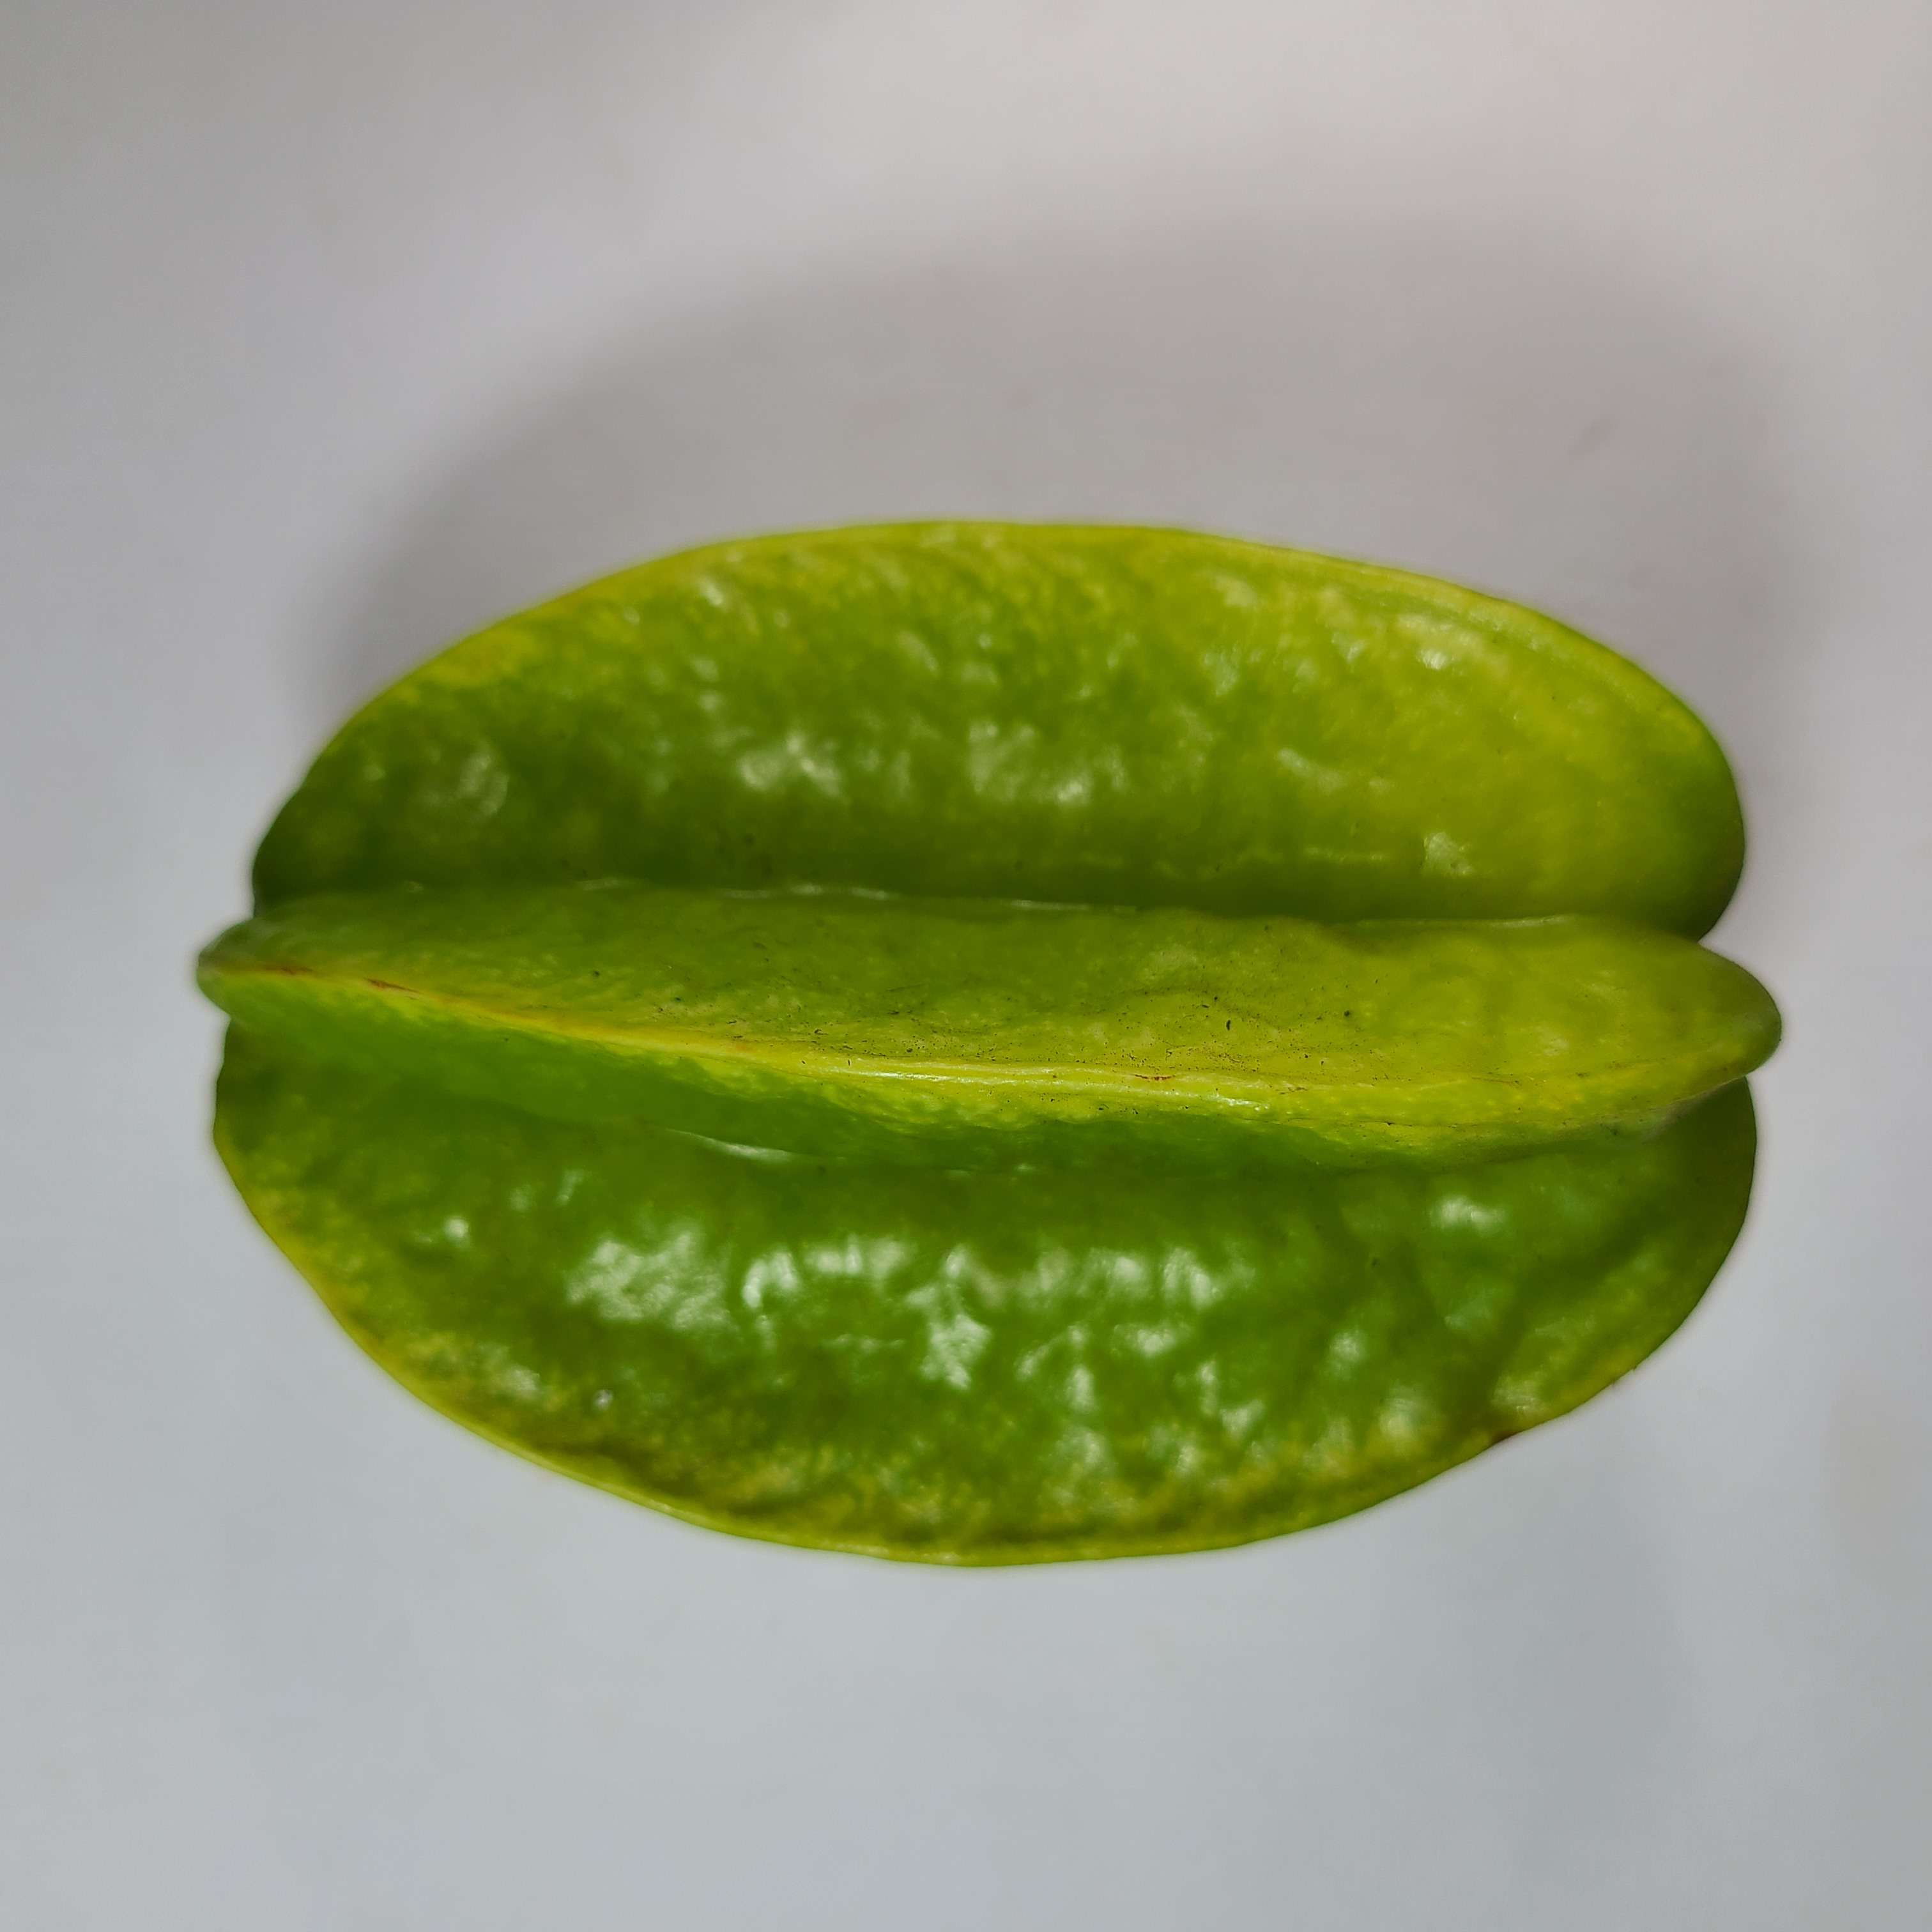
Label: Healthy Fruits